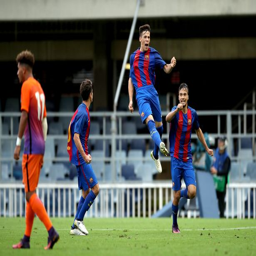
person celebrates scoring first goal of the game